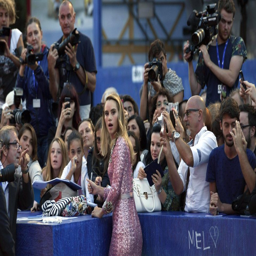
person happily signed autographs for fans waiting outside the venue